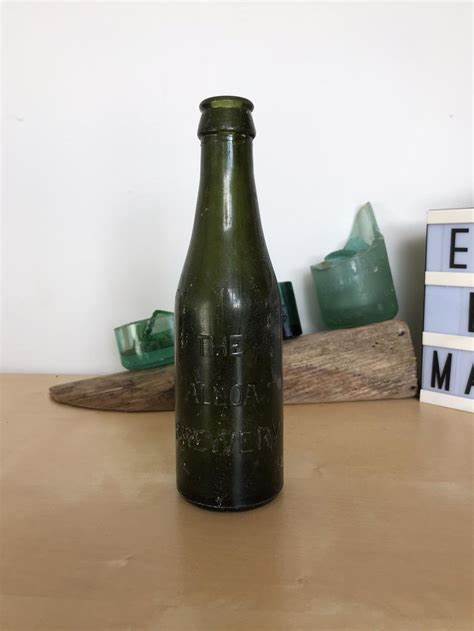
Waste category: glass